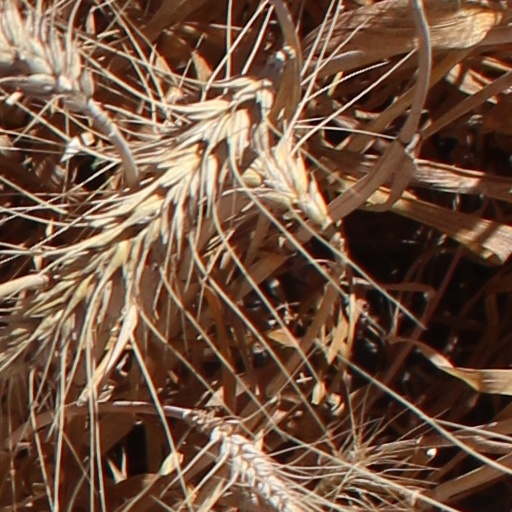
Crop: wheat